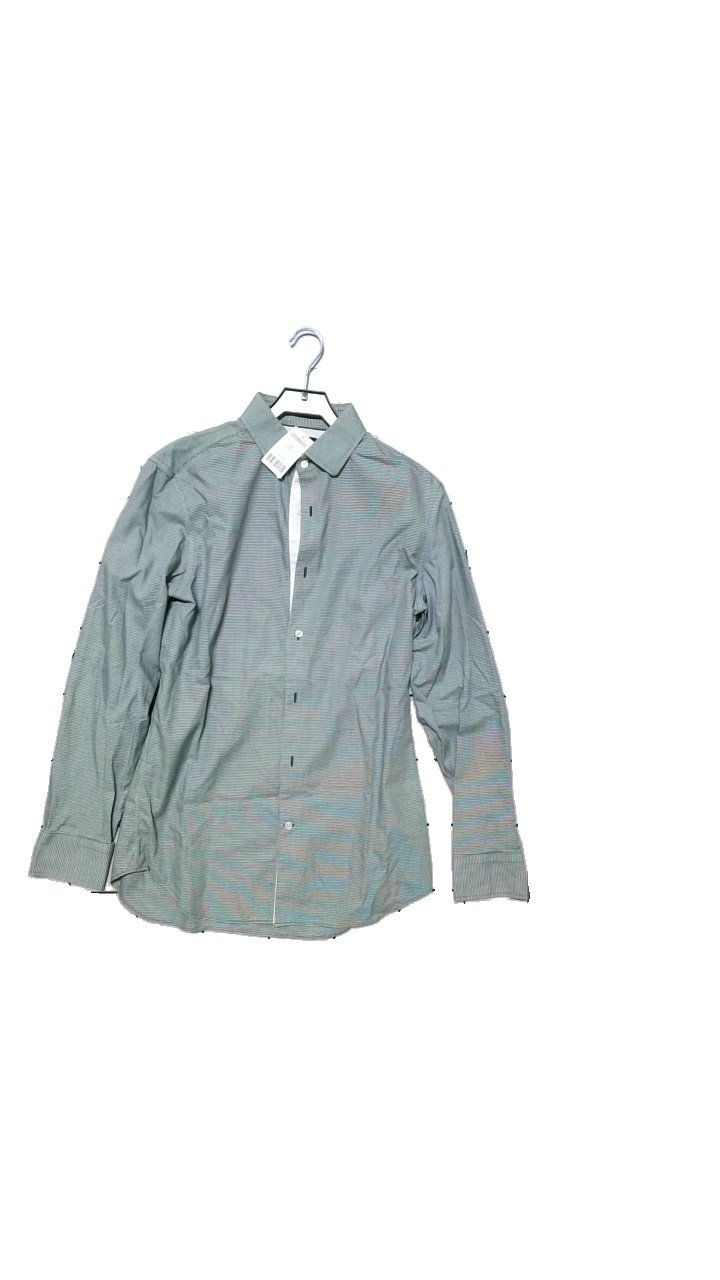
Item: Shirt (Men)
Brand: Banana Republic
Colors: White, Green
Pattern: Other
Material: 100% cotton
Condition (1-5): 5
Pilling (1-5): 5
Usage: Reuse
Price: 100-150